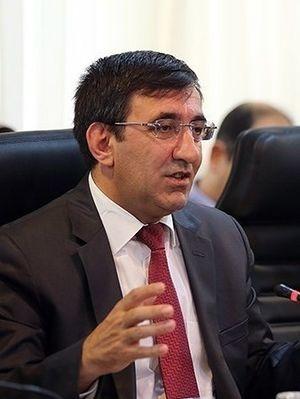
Cevdet Yılmaz est un homme politique turc, député de l'AKP depuis 2007.